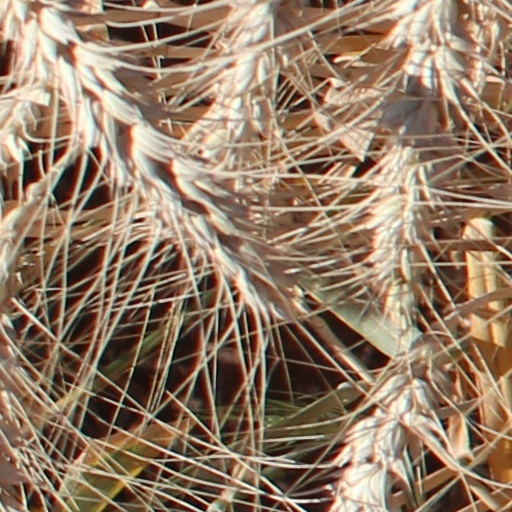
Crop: wheat